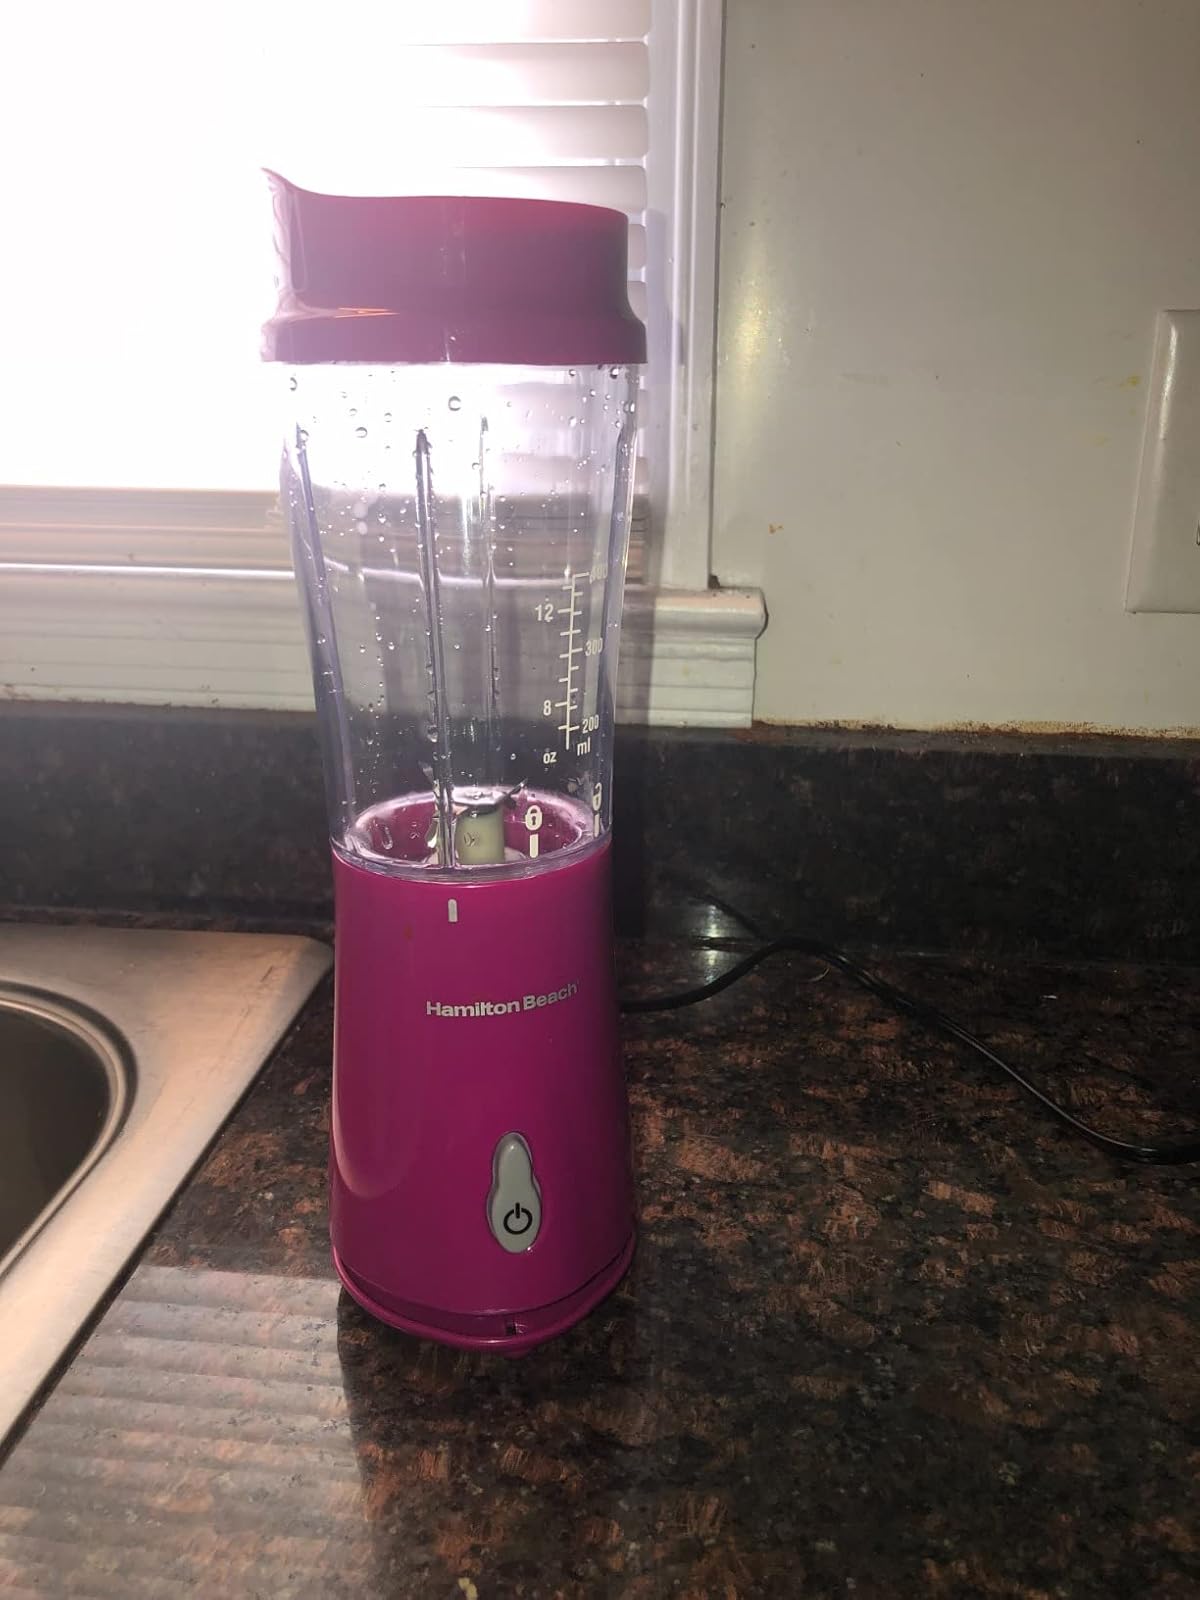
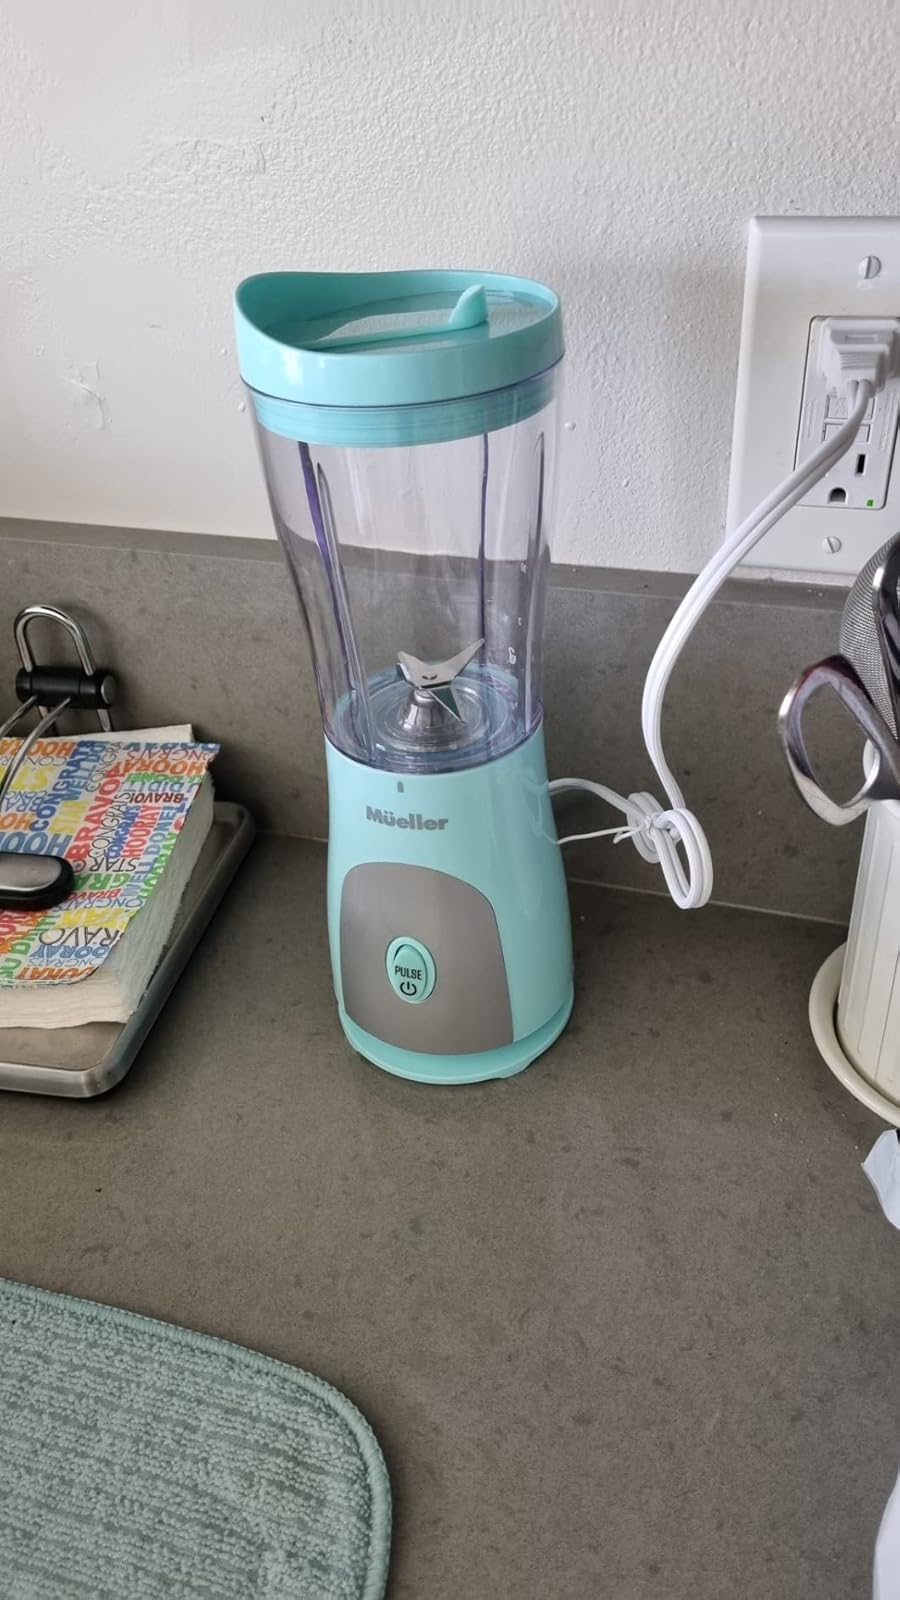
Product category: items_blender
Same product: no